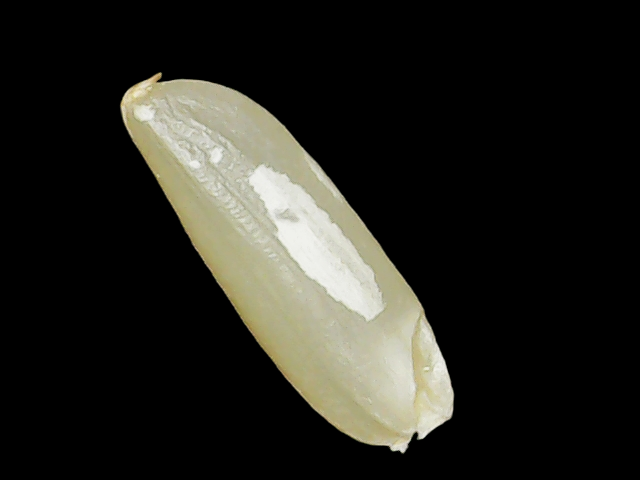
Rice variety: Binadhan12